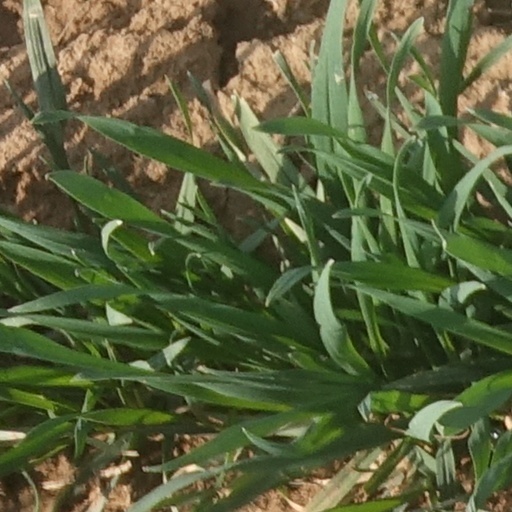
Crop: wheat